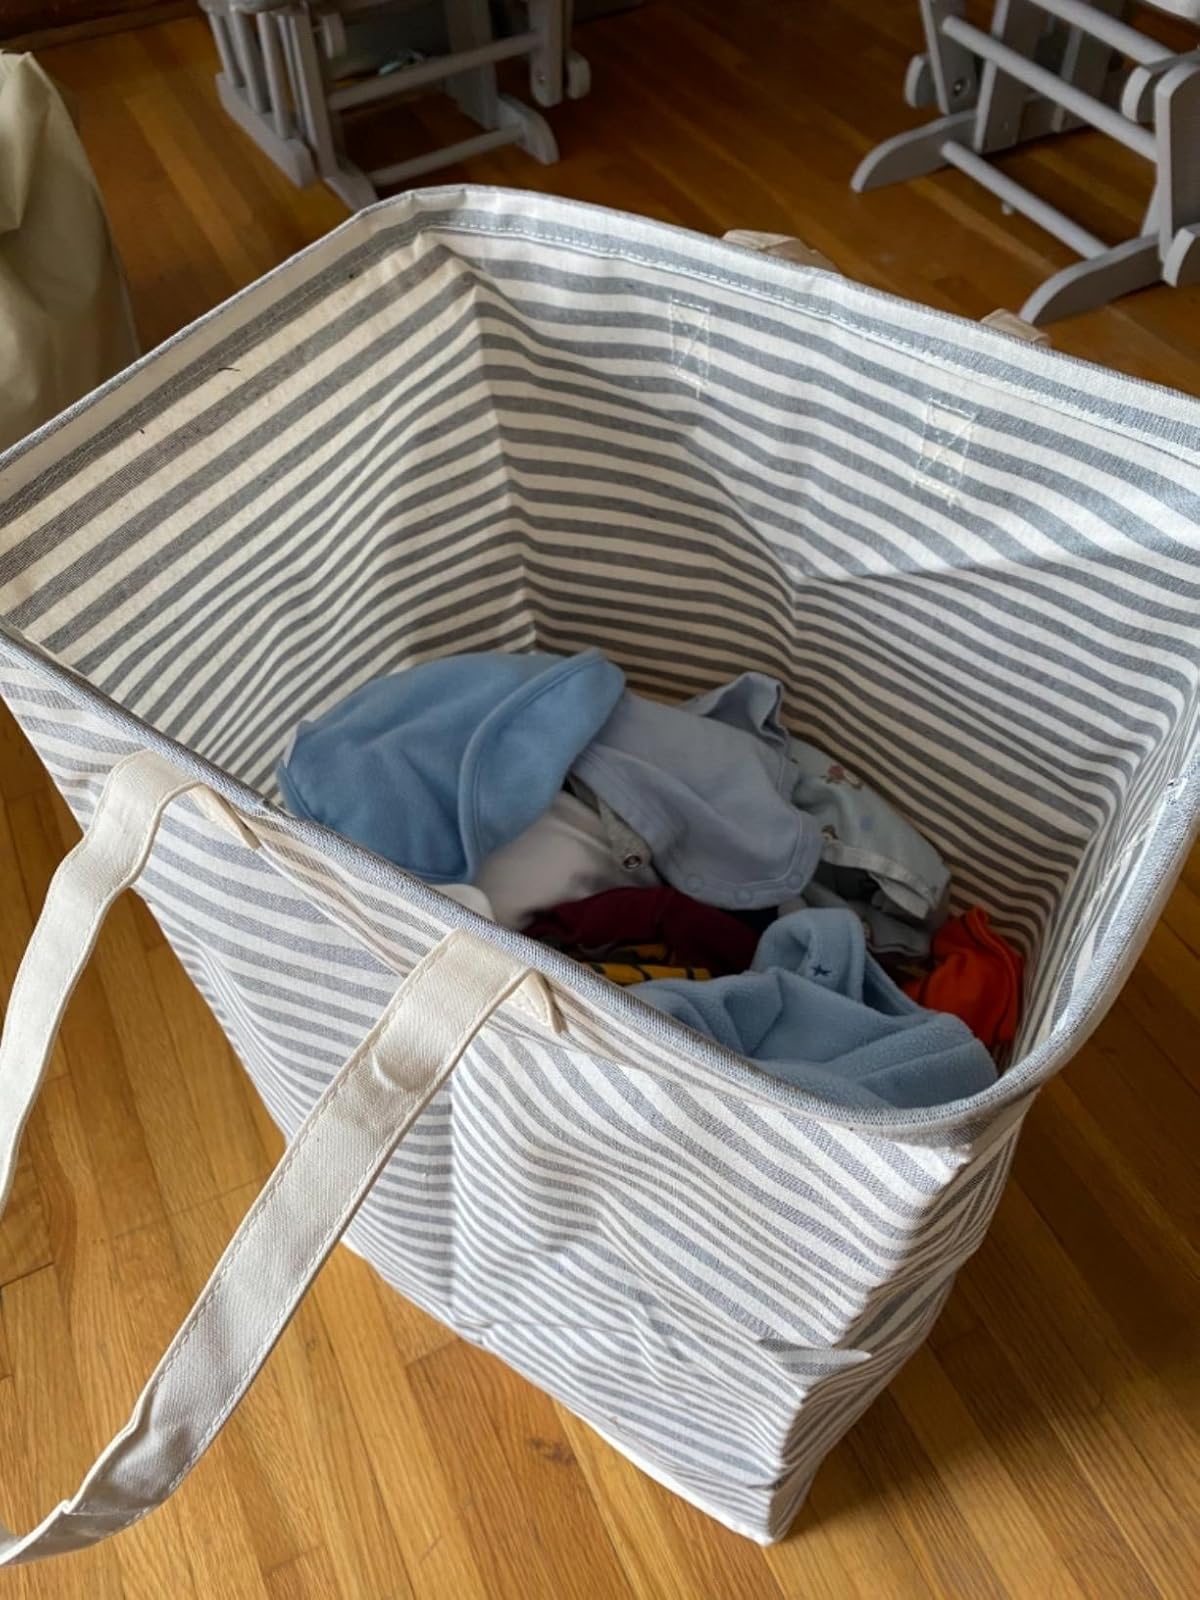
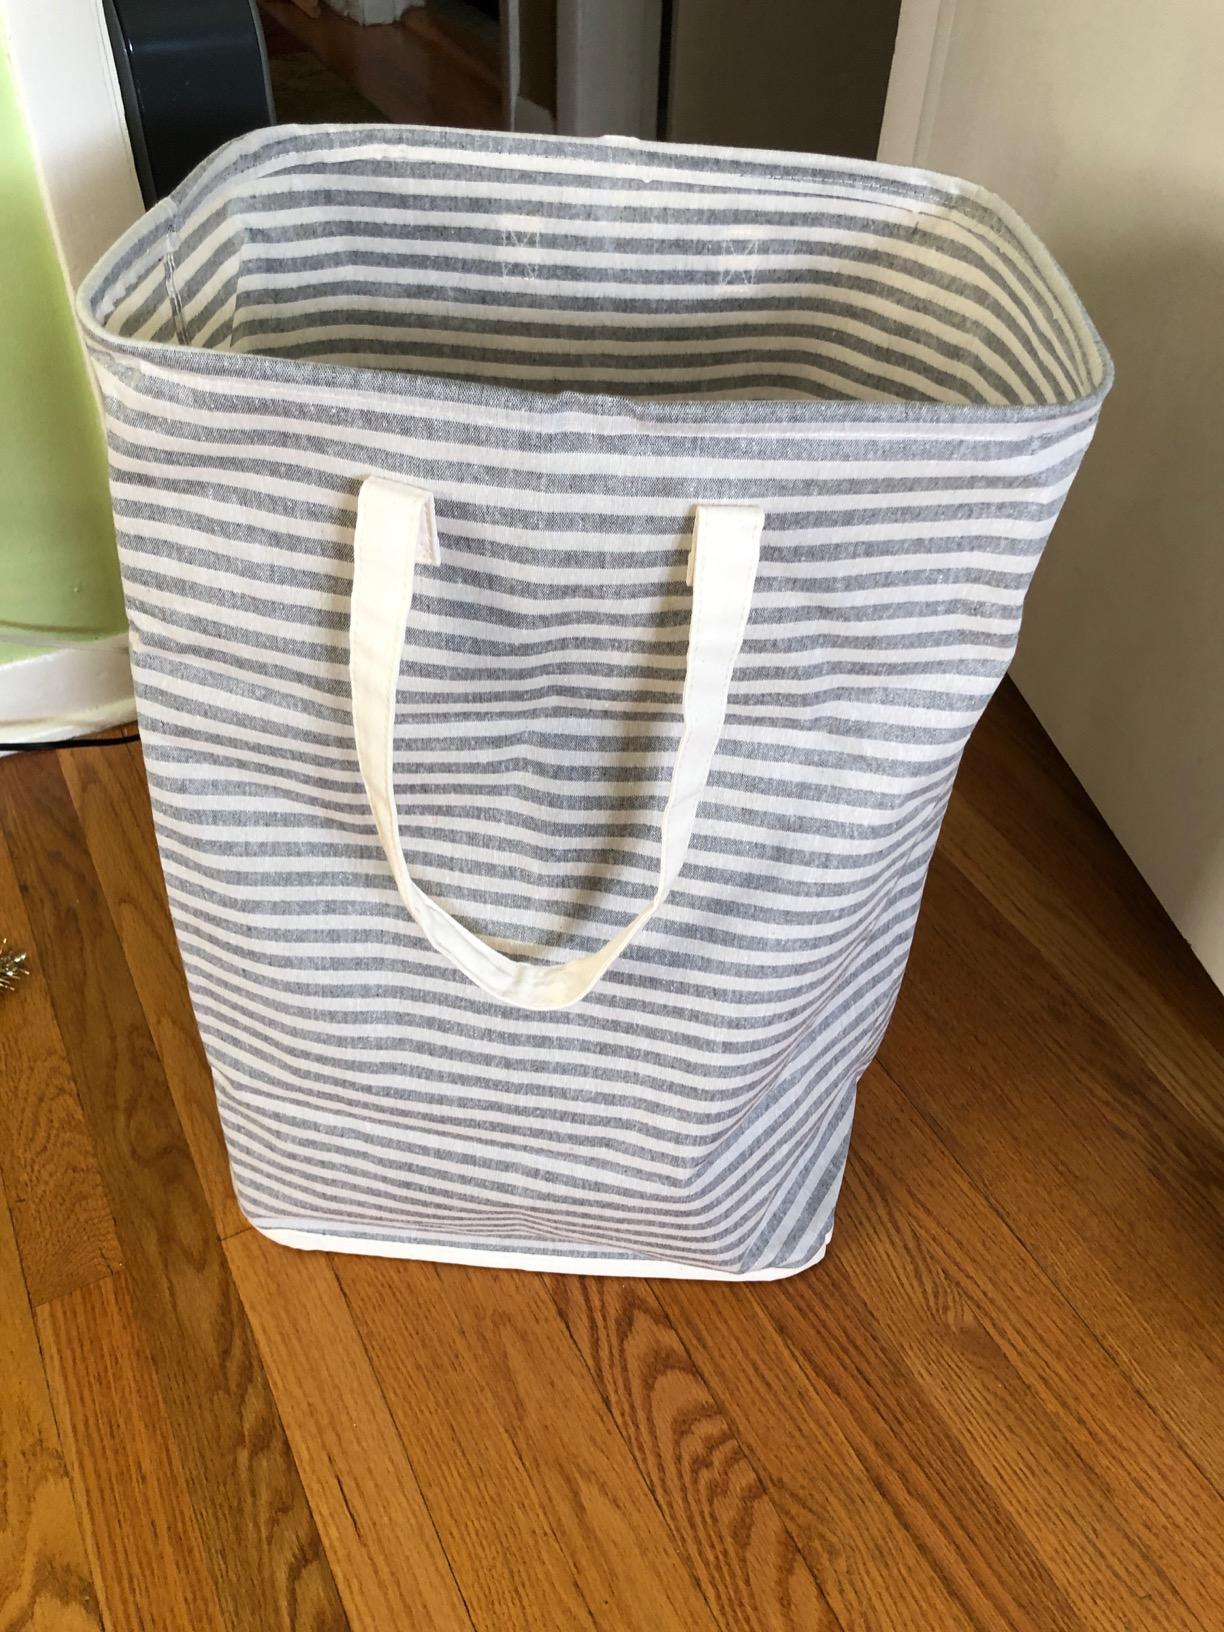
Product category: items_hamper
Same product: yes